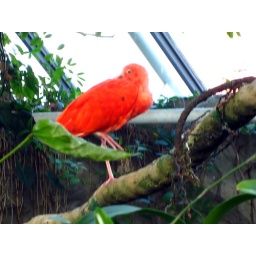
A random red bird in the aquarium's rainforest.